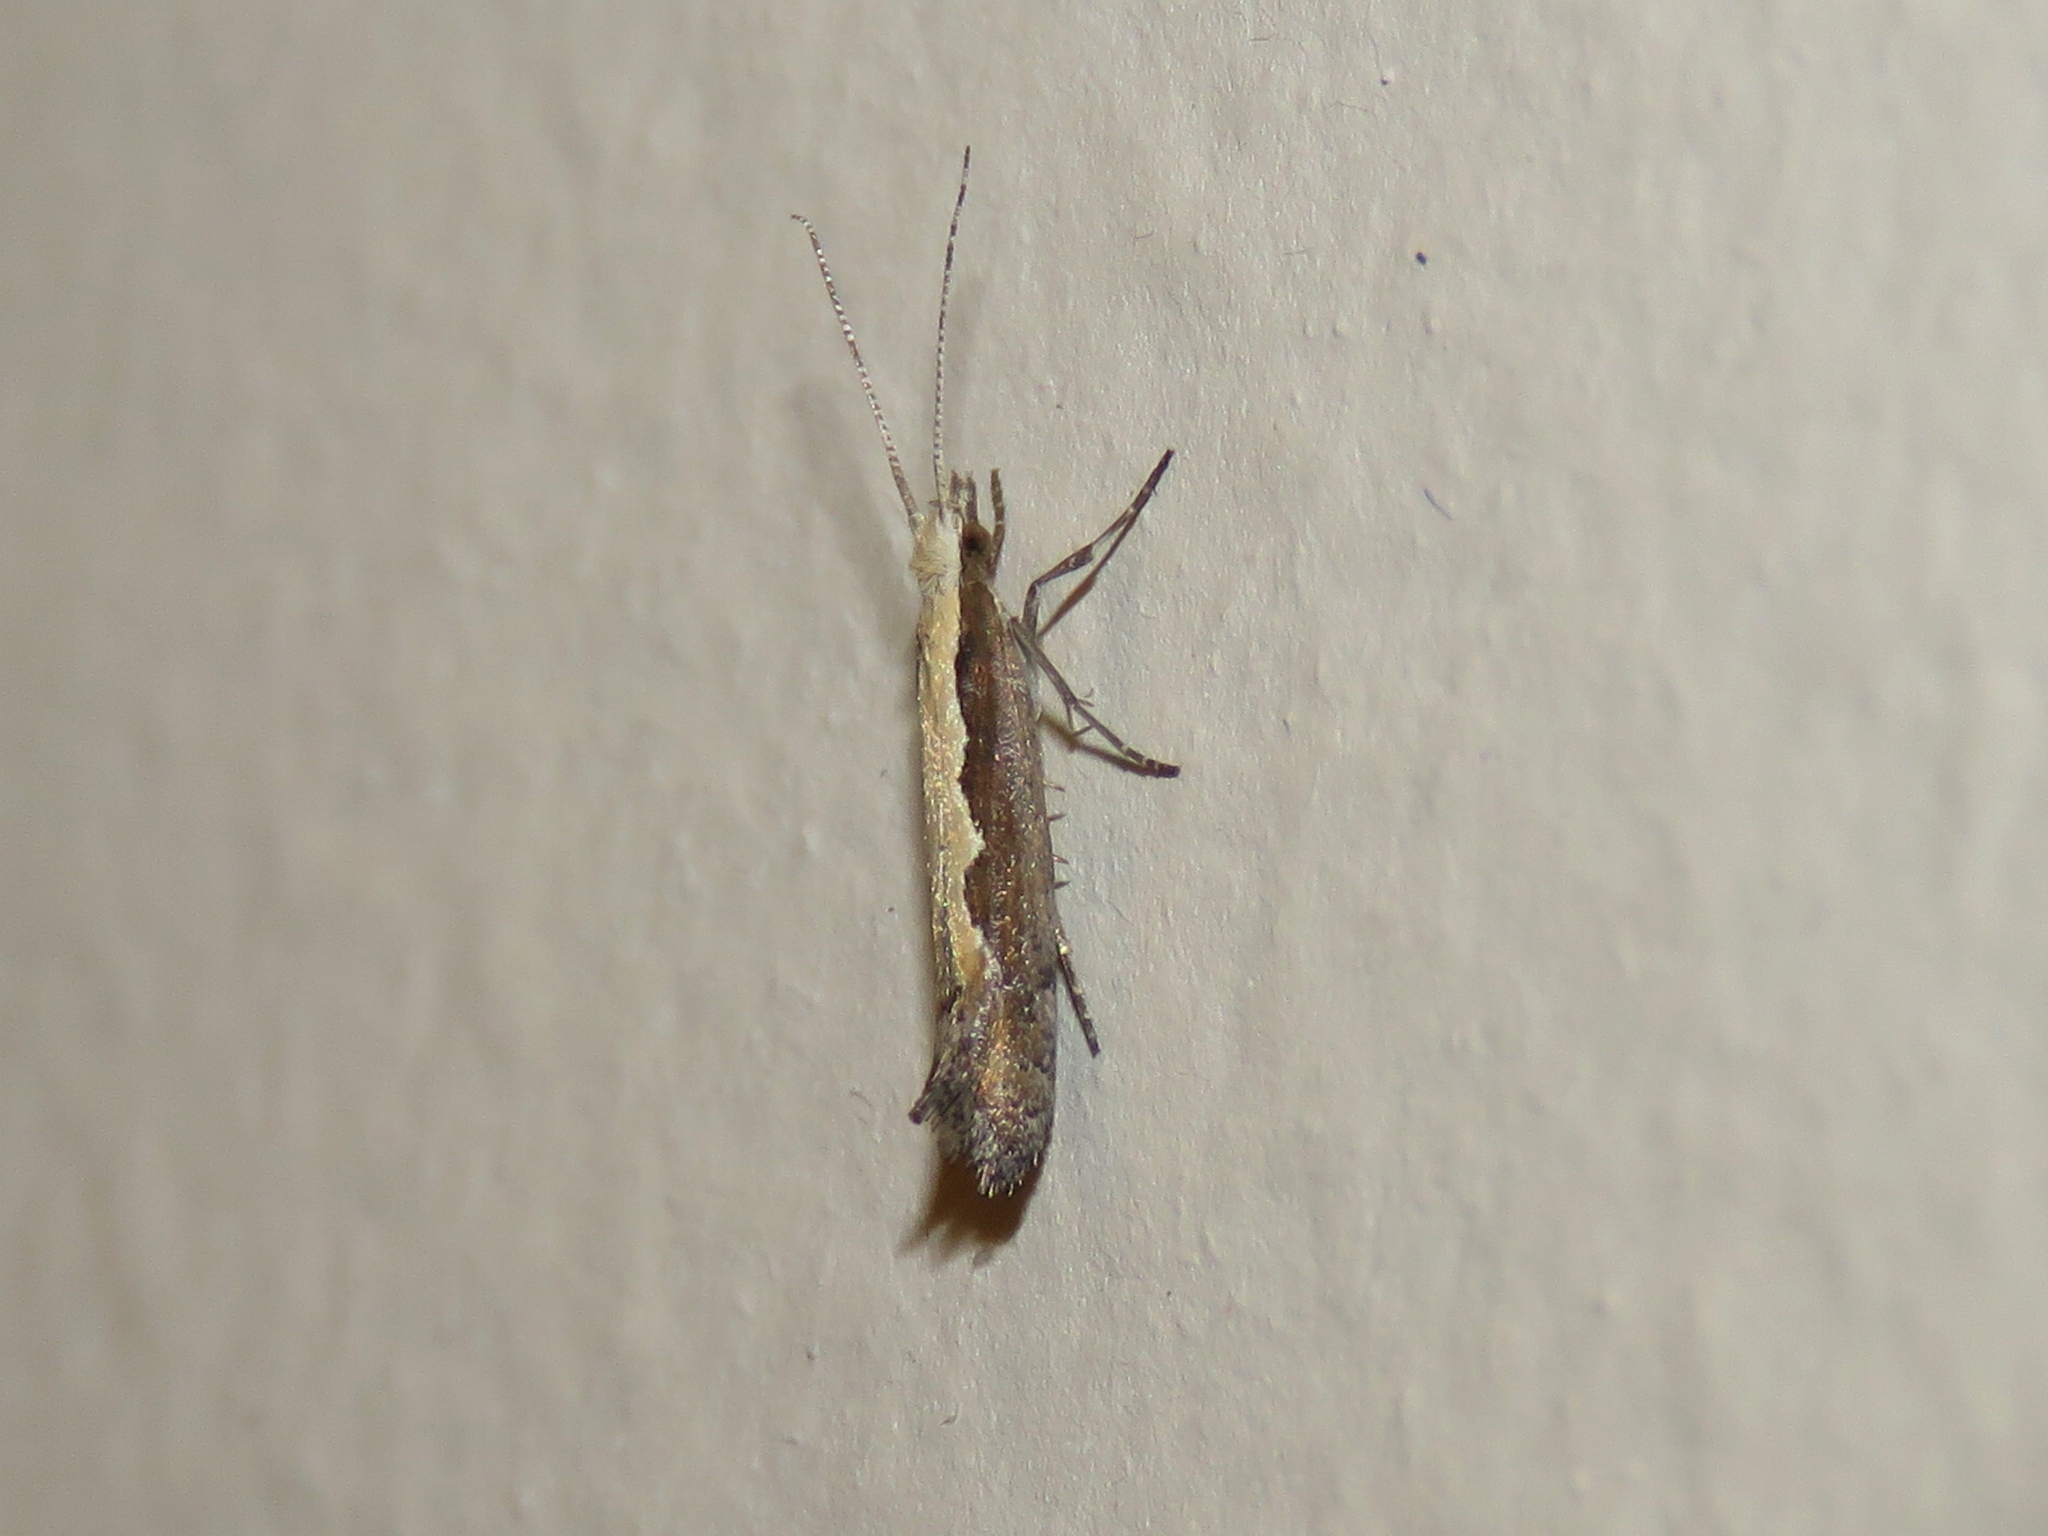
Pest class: diamondback_moth